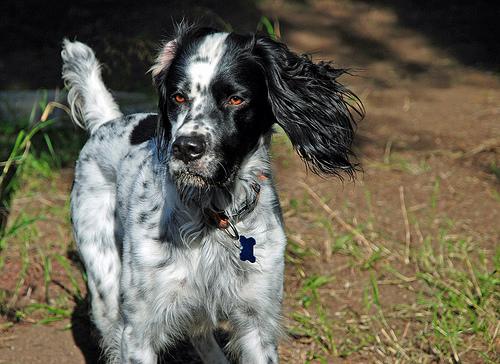
Breed: english setter